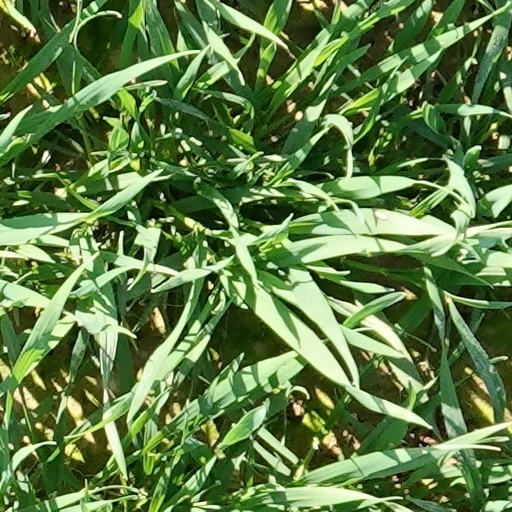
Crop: wheat